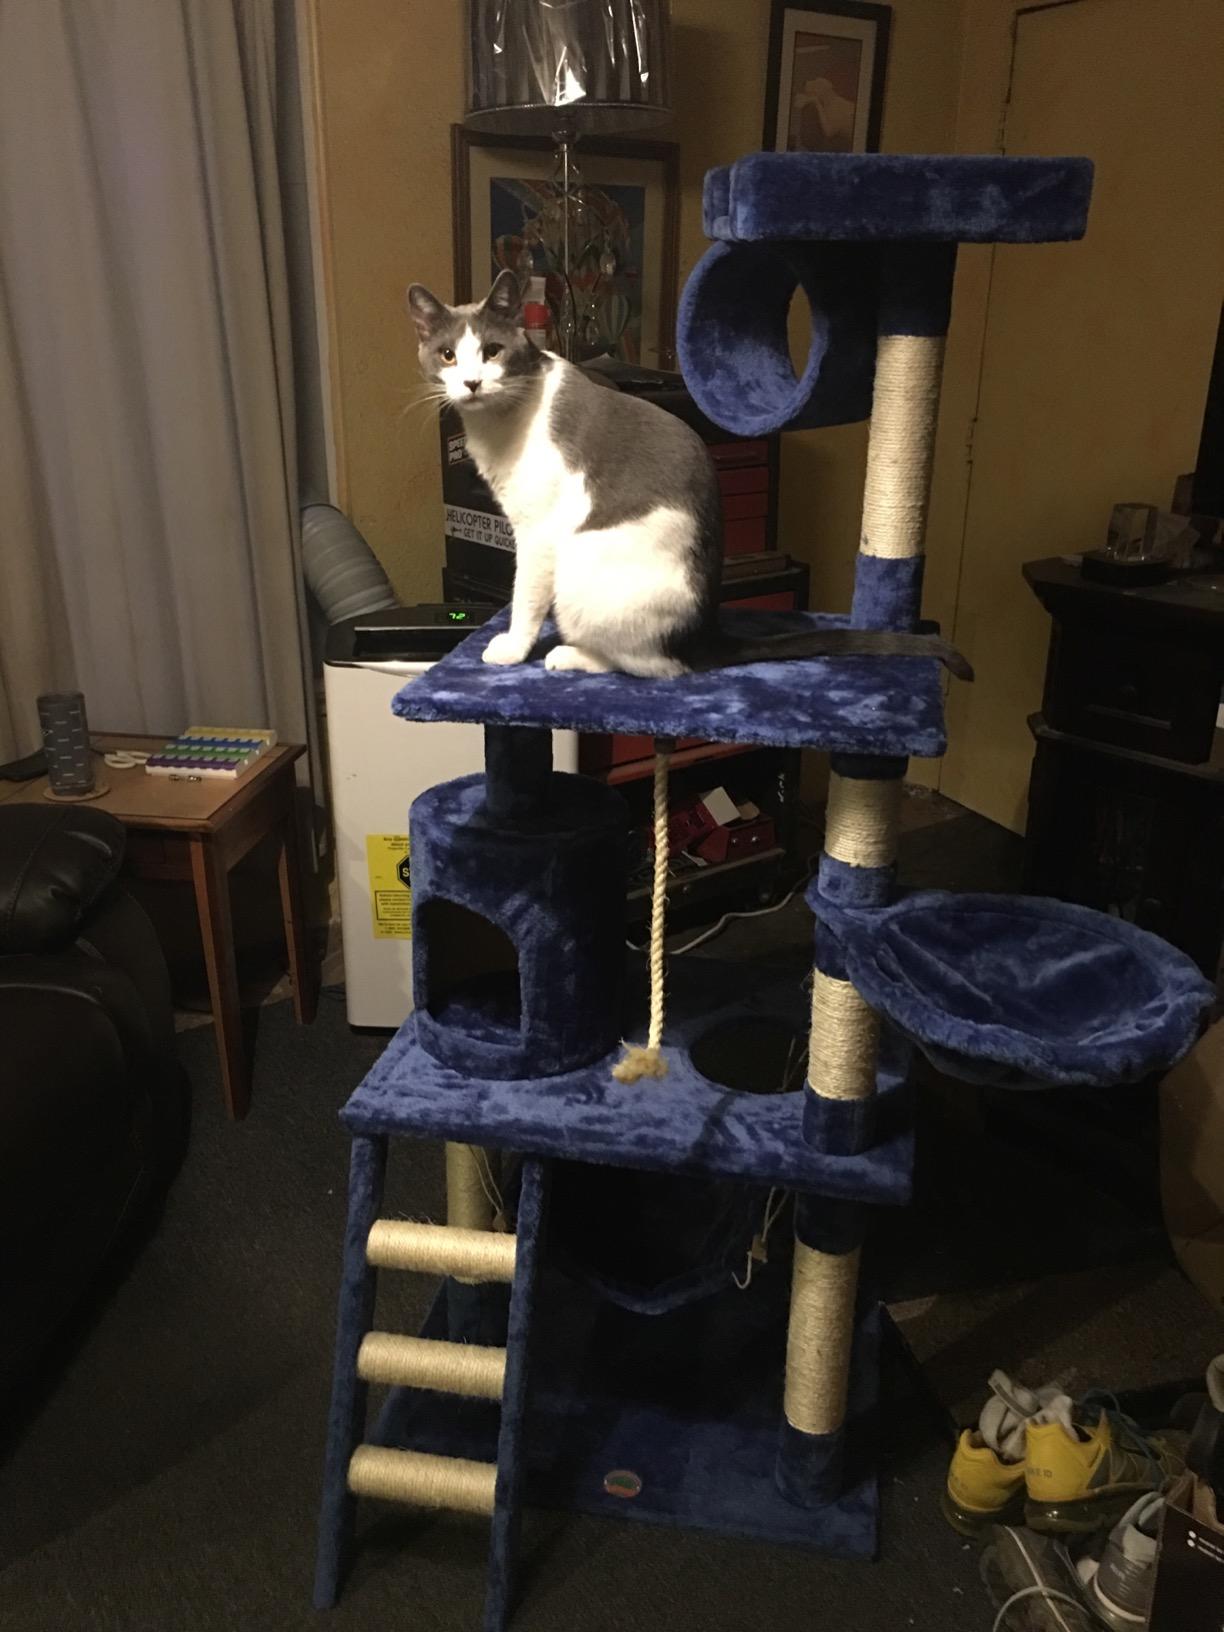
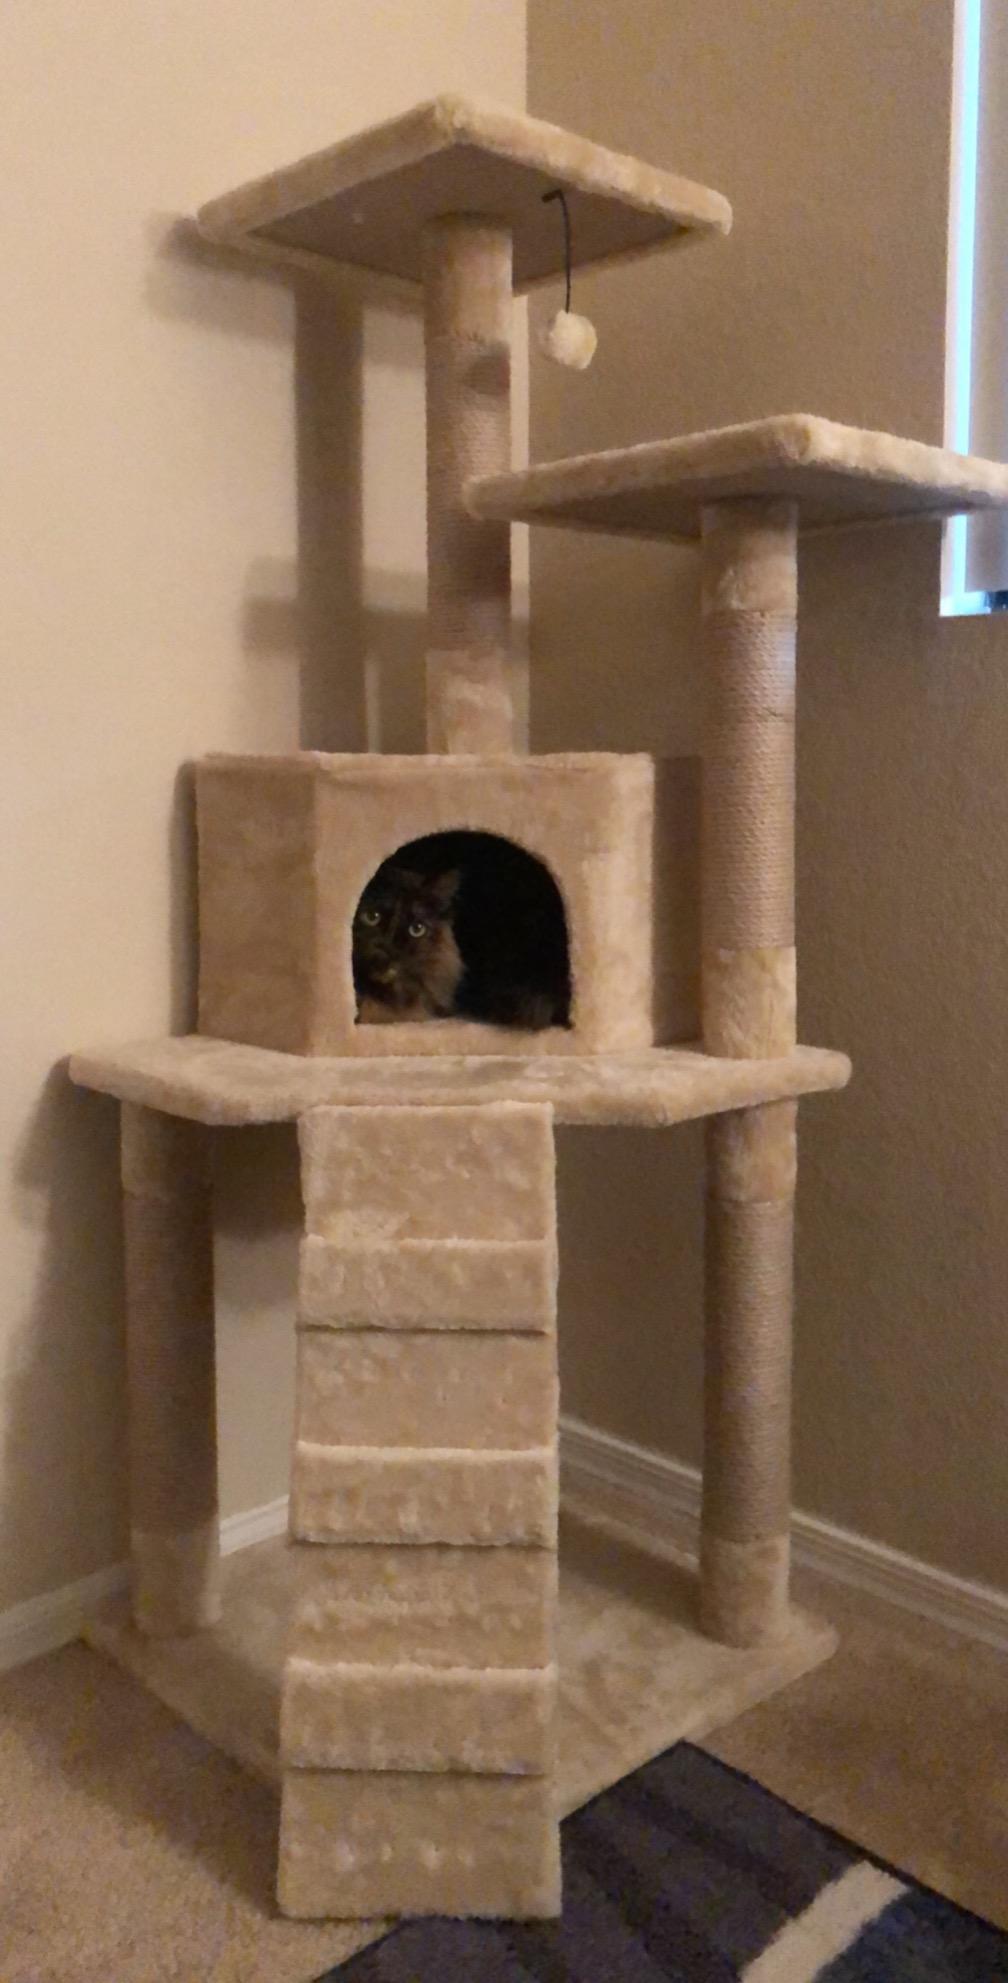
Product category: items_cat tree
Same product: no